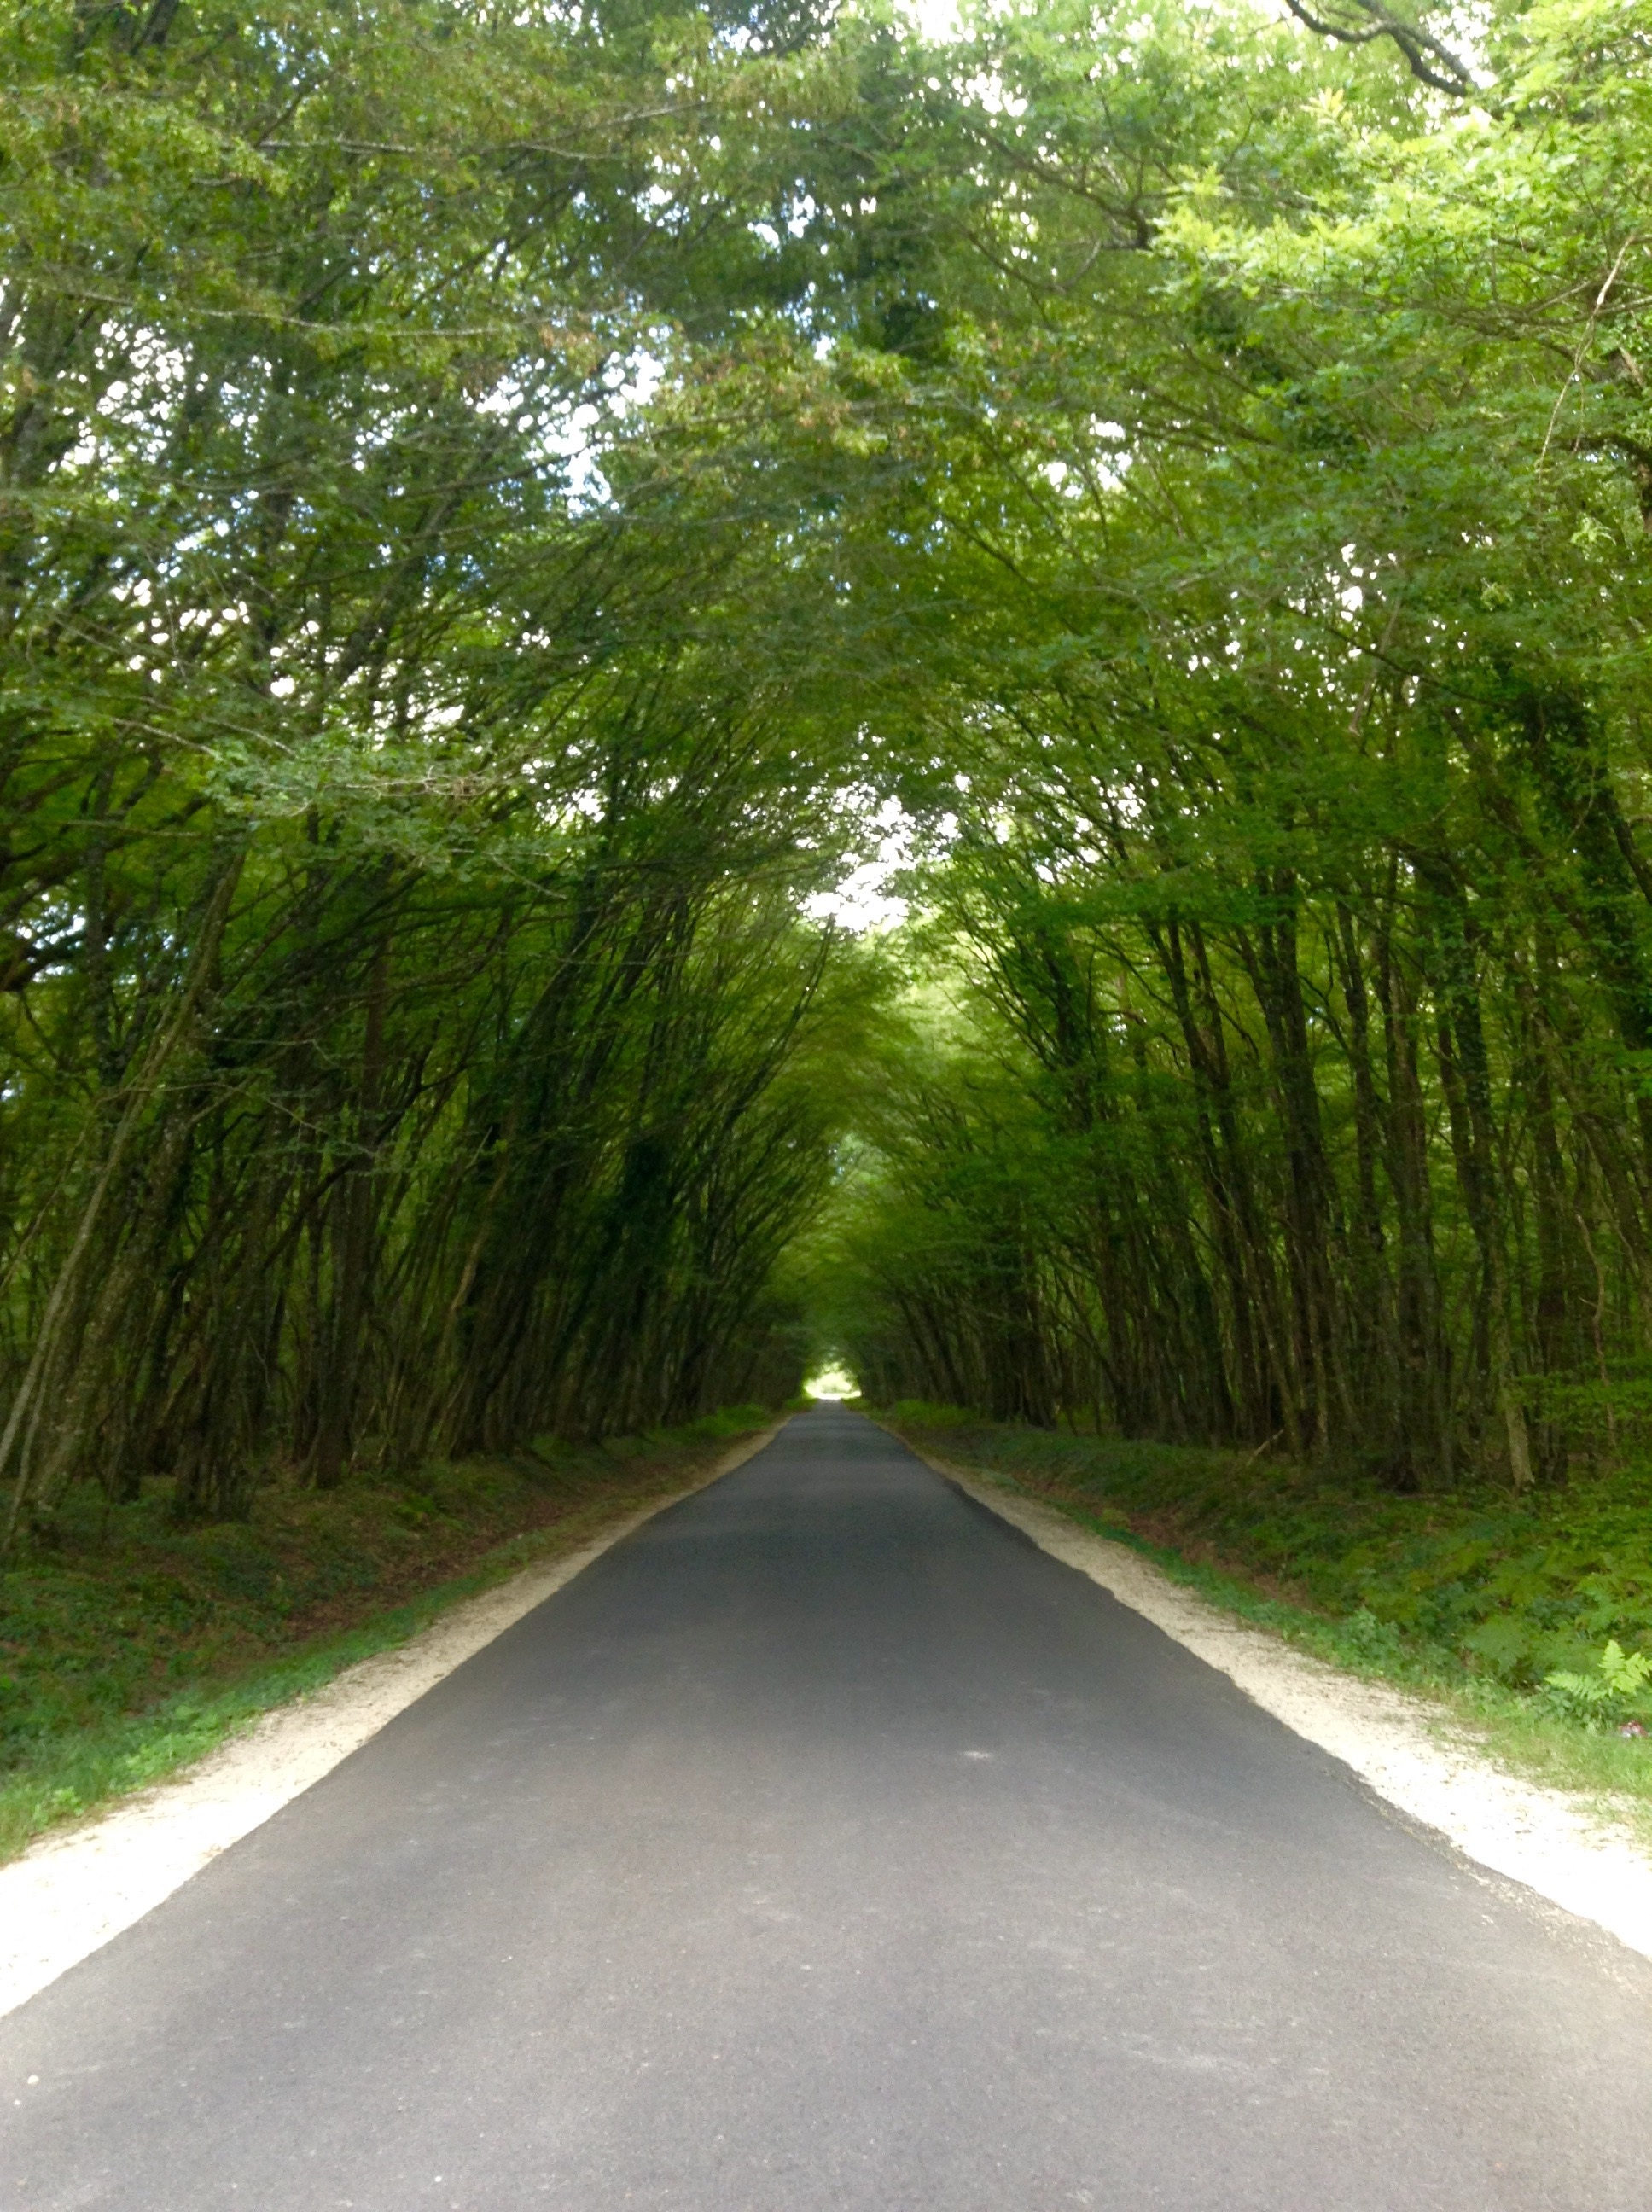
tree, grass, plant, road, lawn, leaf, green, botany, infrastructure, woodland, woody plant